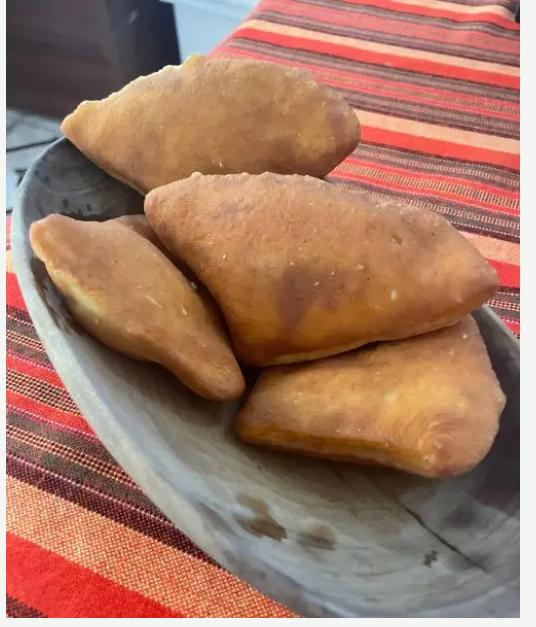
Mahamri manne ya mviringo yamepangwa kwa umaridadi juu ya sahani ya mbao kila moja likiwa na ukoko wa kahawia uliopikwa kwa ustadi.